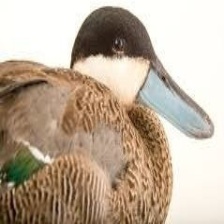
Species: PUNA TEAL
Scientific name: ANAS PUNA
ImageNet parent category: drake